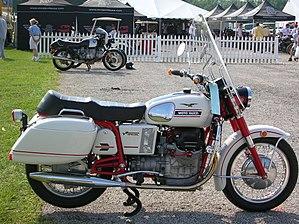
La V7 est un modèle de motocyclette construit par Moto Guzzi.